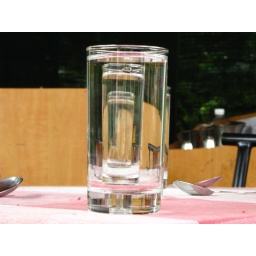
3 glass filled with water one behind other...and captured in such a way that its glass inside glass..